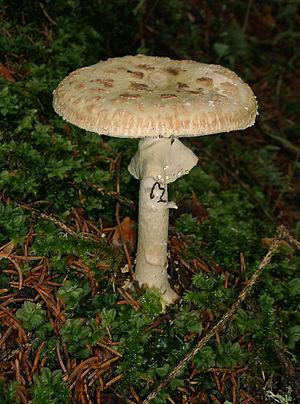
Chez les champignons basidiomycètes et ascomycètes, le chapeau, appelé aussi piléus, est la partie du sporophore qui renferme les organes de fructification. Il est composé de trois tissus : la cuticule, qui est une membrane de surface, l'hyménophore qui constitue la chair du champignon et l'hyménium qui produit les spores. Ce dernier peut être lisse, formé de plis, de lames, de tubes ou d'aiguillons.
Amanita citrina, l'Amanite citrine, est une espèce de champignons basidiomycètes du genre Amanita dans la famille des Amanitaceae.